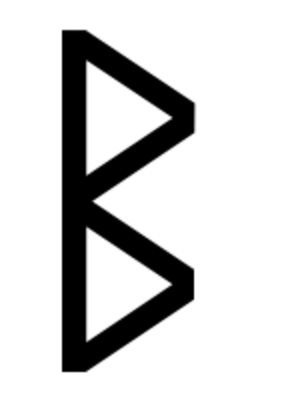
L’alphabet runique ou futhark — terme formé à partir du nom de ses six premières lettres — est un alphabet qui fut utilisé pour l'écriture de langues germaniques par des peuples parlant ces langues, tels les Scandinaves, les Frisons, les Anglo-Saxons, etc. Il existe aussi des runes hongroises et des runes turques, deux systèmes indépendants.
Le symbolisme des lettres concerne le sens et la valeur symboliques des lettres, soit lues, soit écrites, dans une écriture alphabétique ou ailleurs. Alors que, quand on lit, le sens de chaque lettre disparaît, quand on se penche sur le symbolisme des lettres on cherche du sens dans chaque lettre.